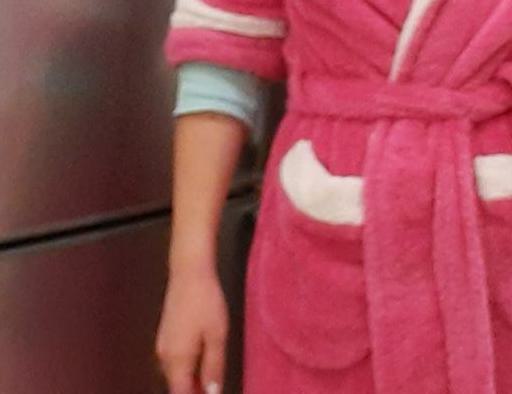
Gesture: no_gesture